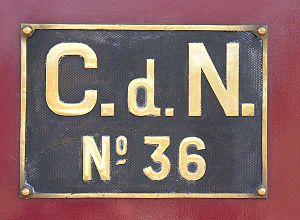
Les chemins de fer des Côtes-du-Nord sont un ancien réseau ferroviaire départemental à voie métrique. Composées de 19 lignes, ces voies ferrées d'intérêt local quadrillaient le département des Côtes-du-Nord, en Bretagne. Avec ses 452 km, ce fut l'un des plus grands réseaux départementaux de France. Il doit en partie sa renommée aux nombreux ponts et viaducs construits par l'audacieux ingénieur en chef Louis Harel de la Noë.
Le musée des tramways à vapeur et des chemins de fer secondaires français est situé à côté de la gare de Valmondois, à Butry-sur-Oise dans le Val-d'Oise, à 30 km au nord de Paris. Ce musée présente une collection de véhicules ferroviaires des anciens chemins de fer départementaux, sauvegardés et remis en état par les bénévoles d'une association. De 1986 à 2017, il était possible de parcourir, certains jours, une petite ligne à voie métrique longue d'un kilomètre, dite « chemin de fer des impressionnistes », avec certains véhicules anciens du musée. Cependant, en novembre 2007, trois blocs de rocher décrochés de la colline sont tombés sur la voie. Le terminus de cette voie est devenu inaccessible du fait d'un éboulement. Les trains vapeur ne roulaient donc plus au-delà de la rue de Parmain, soit sur cinq cents mètres de ligne de 2008 à 2017. En 2017, le reste de la ligne est abandonné et déposé en fin d'année. Un nouveau site est en création dans l'Oise au départ de Crèvecœur-le-Grand. Un début d'exploitation a eu lieu sur 1,6 km en 2017.
« Corpet-Louvet » est le nom d'une société connue en particulier pour sa production de locomotives à vapeur. Les amateurs de l'histoire des chemins de fer, notamment du réseau secondaire à voie étroite, connaissent bien cette entreprise familiale qui en fait a pris successivement la forme de plusieurs entités juridiques, jalonnant pendant près d'une centaine d'années son activité de constructeur ferroviaire. Cette période débute dans la deuxième moitié du XIXᵉ siècle et se poursuit pendant toute la première moitié du XXᵉ siècle, la fin de la production ferroviaire se situant en 1952.